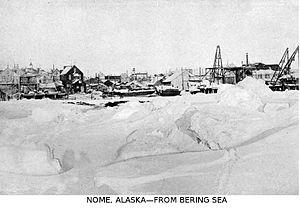
Ville de Nome en Alska.
Louis Moufflet, né en 1869, est un militaire français. Pendant la Première Guerre mondiale, il met sur pied les Sections d'équipages canins d'Alaska sur le front des Vosges.
René Haas, est un militaire français. Pendant la Première Guerre mondiale, il participe à la mise sur pied les Sections d'équipages canins d'Alaska sur le front des Vosges.